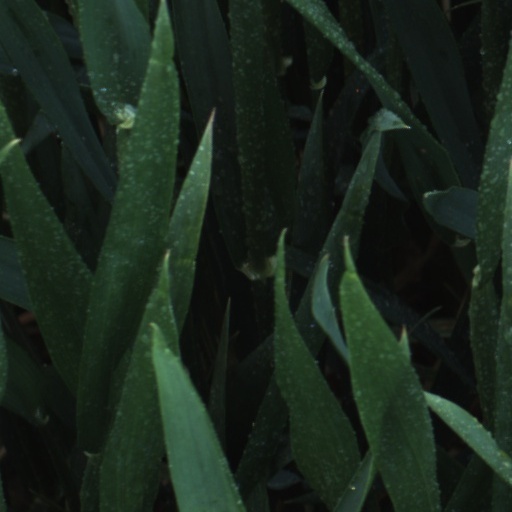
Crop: wheat